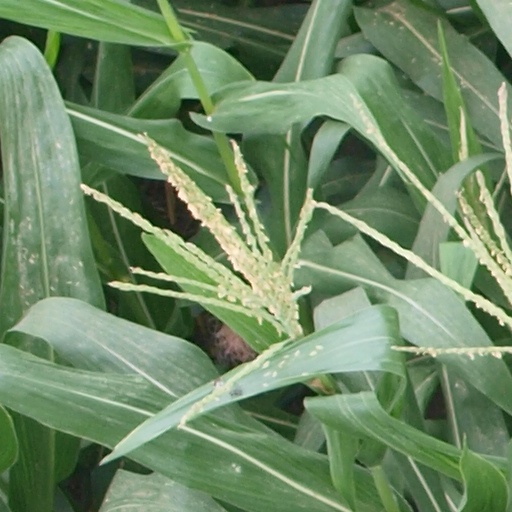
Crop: maize; corn